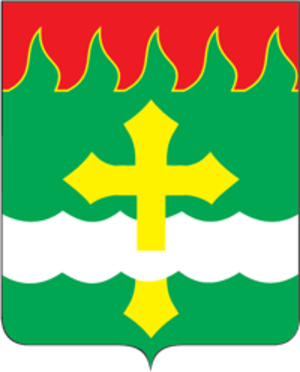
Rochal est une ville de l'oblast de Moscou, en Russie. Sa population s'élevait à 20 225 habitants en 2019.